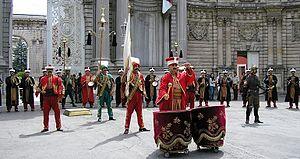
Un mehter ou mehter takımı était une compagnie chargée de l'intendance militaire sous l'Empire ottoman. Constitué essentiellement de janissaires qui devaient en outre s'occuper de l'orchestre, le mehter avait également à l'origine pour mission de dresser la tente du sultan lors de ses campagnes militaires ou de s'occuper des chevaux. Il servait aussi comme maître d'arme et de garde du corps.